Pande family

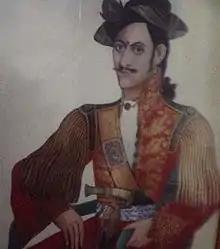
Ranvir Singh Thapa; a member of Thapa faction whose political ambition and anti-Mukhtiyar politics led to resurrection of Pandes

During the Anglo-Nepalese War, Rana Jang Pande had informed Ranabir Singh Thapa that the British would be off guard during Christmas. Following this advice, Ranabir Singh was able to obtain a major victory during a battle in Parsa. This won the Pandes the trust of Ranabir Singh, which eventually led to their pardon by King Girvan and subsequent return to Nepal. In November 1834, Ranjung Pande, the youngest son of Damodar Pande, petitioned the king to restore the lands and properties of the Pande family. To the surprise of the court, the king accepted the petition. The king, however, had not taken immediate action on this request. With royal support, Ranjung immediately sent a request to the Chinese Amban in Lhasa requesting they restore the families historical relation in Tibet. He had also accused Bhimsen Thapa of supporting the British which at the time were one of China's main enemies. After this, the Amban had then requested to the king that Ranjung be sent as a diplomat to Peking in the next diplomatic quinquennial year. By 1836, Rana Jang Pande was stationed as a captain in the army in Kathmandu. He was aware of the disunity between Samrajya Laxmi and Bhimsen Thapa; and thus he had secretly expressed his loyalty to Samrajya Laxmi and had vowed to help her in bringing Bhimsen down for all the wrongs he had committed against his family. Factions in the Nepalese court had also started to develop around the rivalry between the two queens, with the Senior Queen supporting the Pandes, while the Junior Queen supporting the Thapas. Pandes spread news of child born out of an adulterous relationship between Mathabar Singh Thapa and his widowed sister-in-law and the resulting public disgrace forced Mathabar to leave Kathmandu and reside in his ancestral home in Pipal Thok, Borlang, Gorkha.